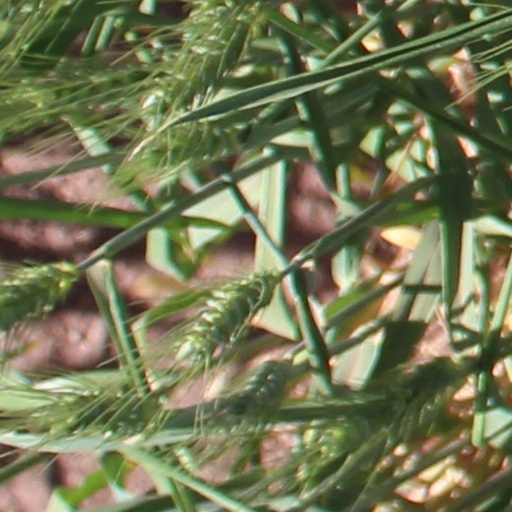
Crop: wheat